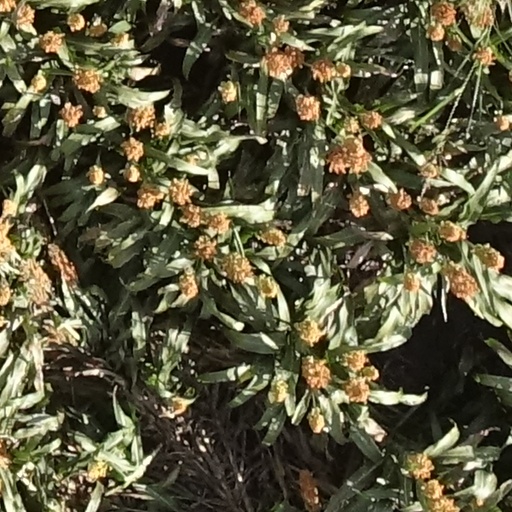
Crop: sorghum